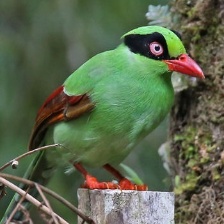
Species: GREEN MAGPIE
Scientific name: CISSA CHINENSIS
ImageNet parent category: magpie